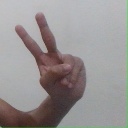
अक्षर: ऐ